Harley-Davidson Shovelhead engine

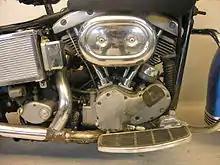
Early Harley-Davidson Shovelhead engine on a motorcycle frame

The Shovelhead engine is a motorcycle engine that was produced by Harley-Davidson from 1966 to 1984, built as a successor to the previous Panhead engine. When the engine was first produced, the Shovelhead had a shallower combustion chamber, larger valve drop for both intake and exhaust, better porting, and stronger valves and pistons. This gave the new engine an extra 10 horsepower, along with a different appearance. The engine gained the nickname “Shovelhead” because its rocker covers look a little bit like an upside-down coal shovel. While the engine did have problems, it gave Harley-Davidson a 26% sales increase during the early part of its timeline.